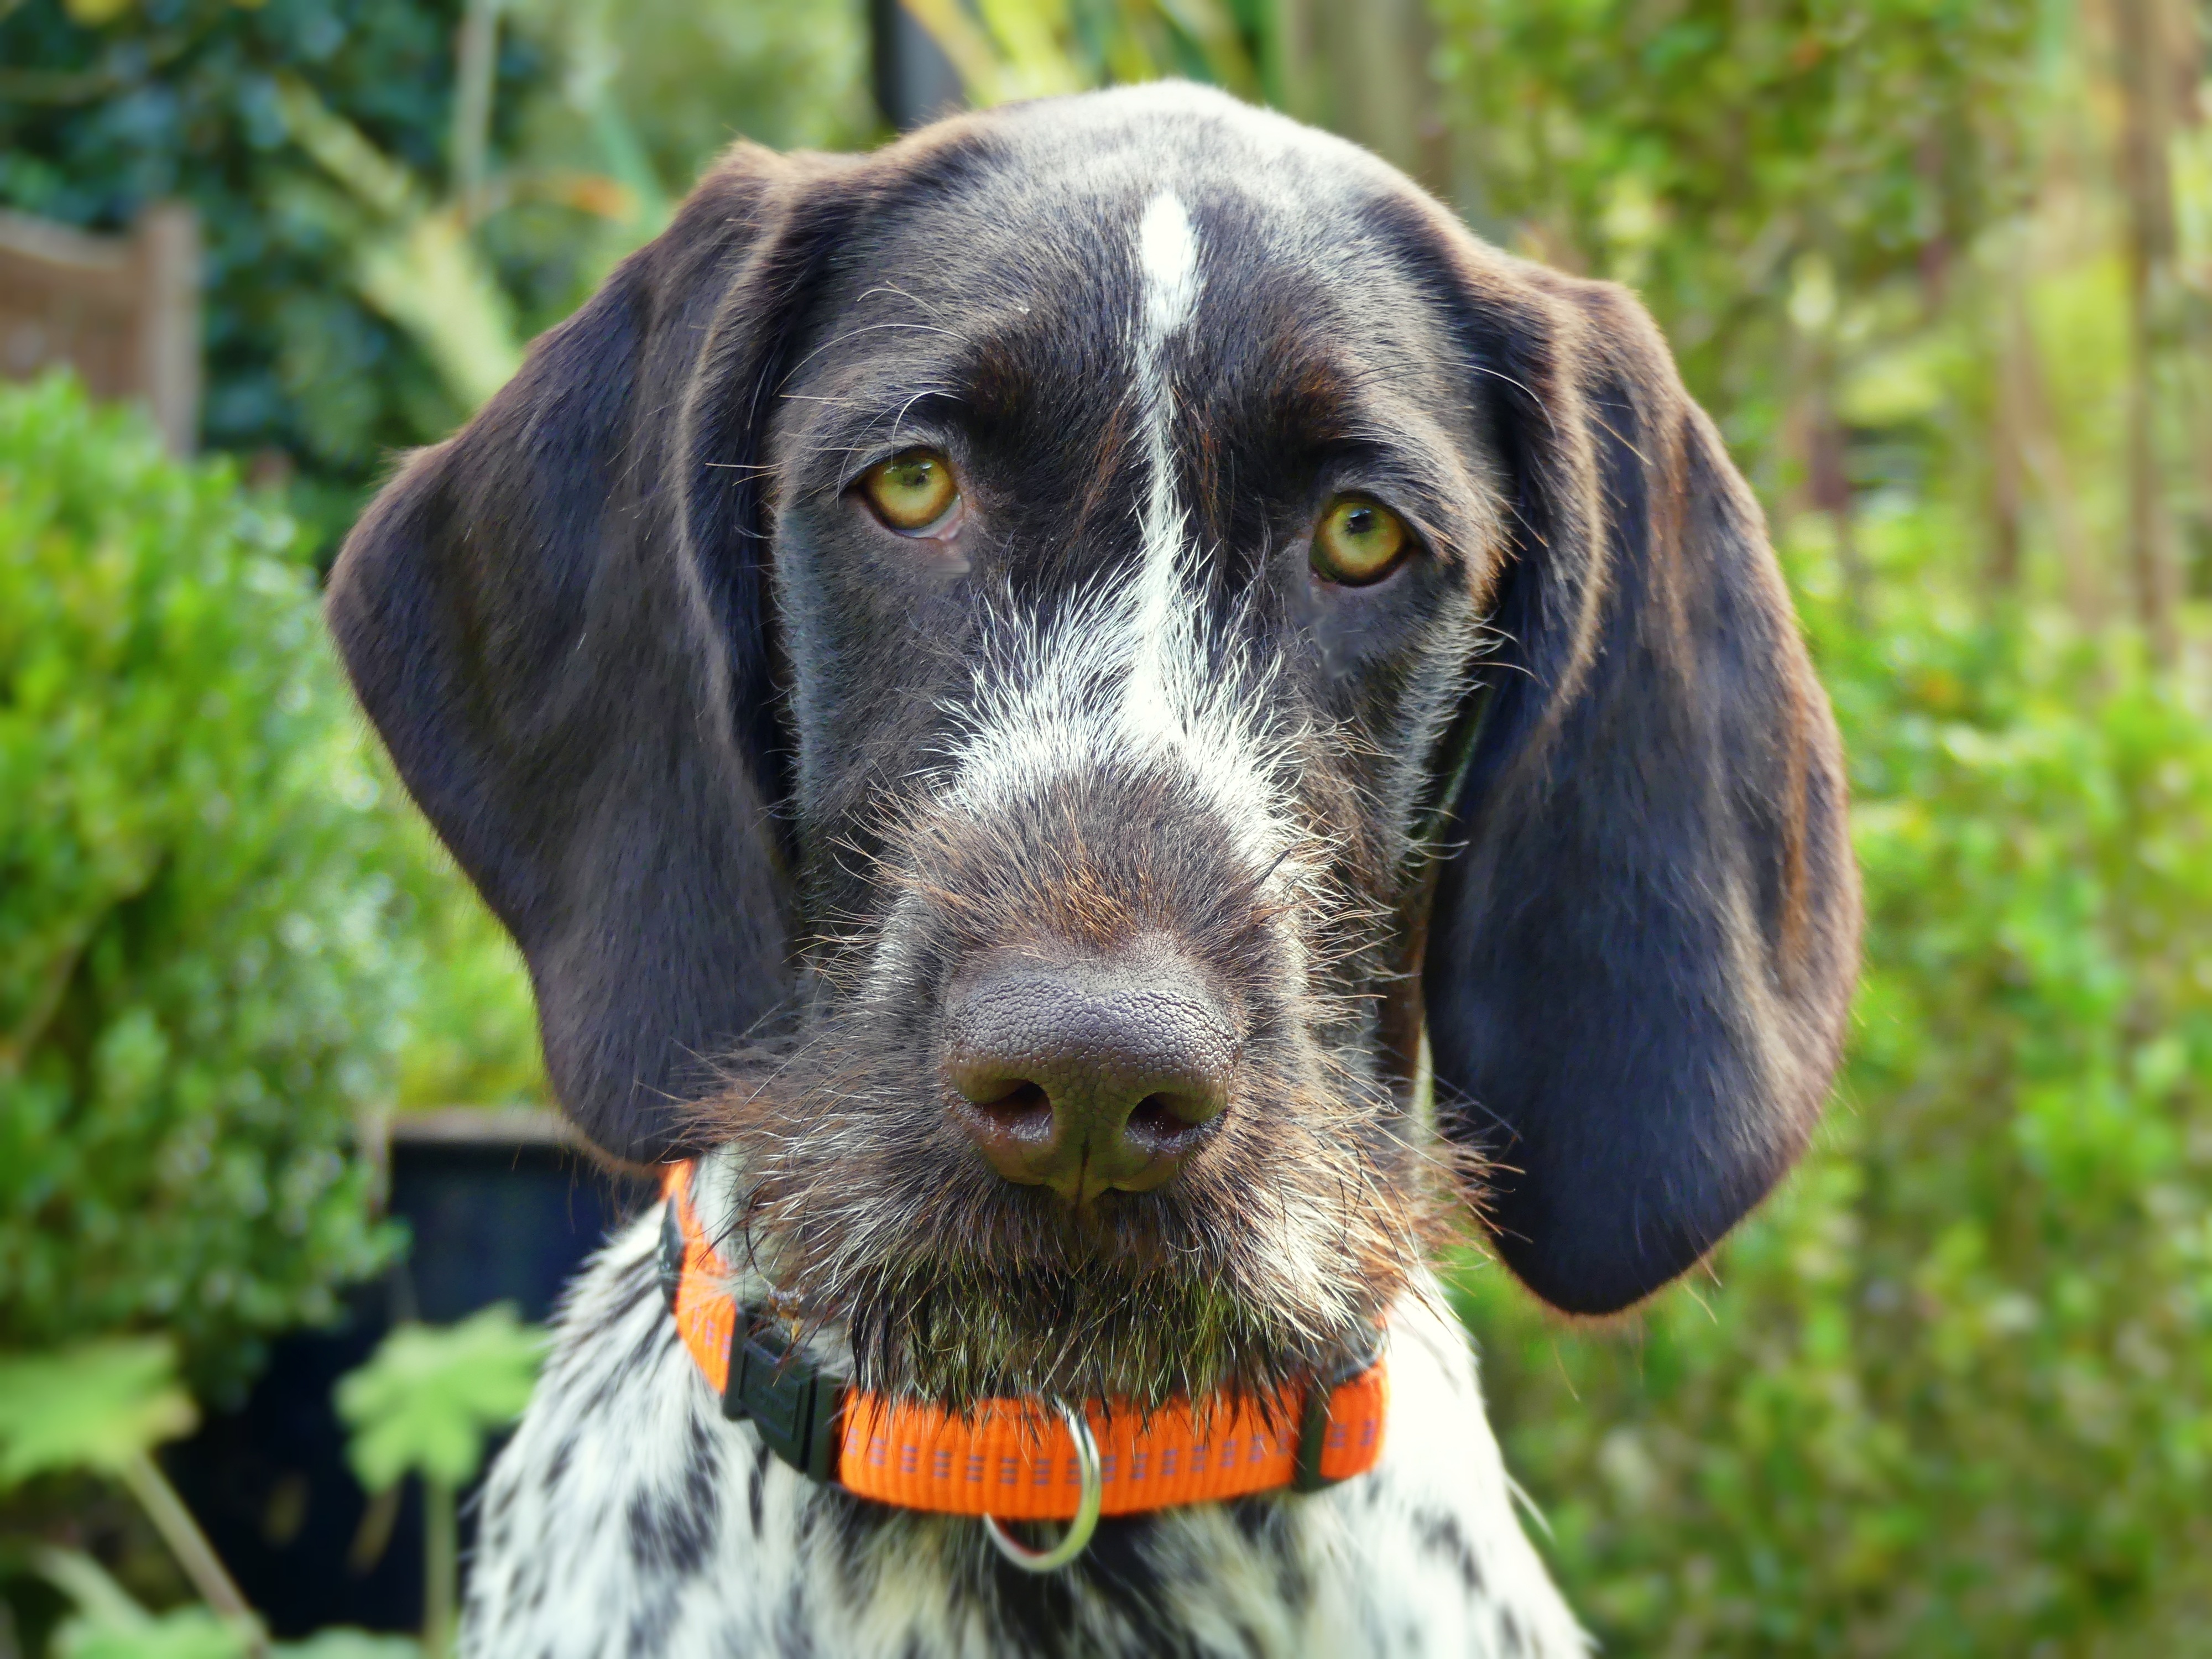
view, puppy, dog, animal, cute, pet, fur, mammal, hound, hunting dog, bart, vertebrate, dog breed, purebred dog, hundeportrait, setter, dog like mammal, carnivoran, austrian black and tan hound, polish hunting dog, boykin spaniel, field spaniel, german spaniel, blue picardy spaniel, german wirehaired pointer, picardy spaniel, german wirehaired, black and tan coonhound, grand bleu de gascogne